Jim Atkinson

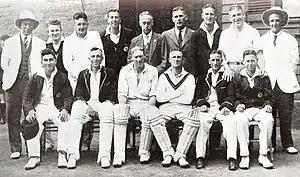
The Tasmanian cricket team in 1932. Atkinson is seated third from left.

James Archibald "Snowy" Atkinson (4 April 1896 – 11 June 1956) was an Australian rules footballer and first class cricketer.